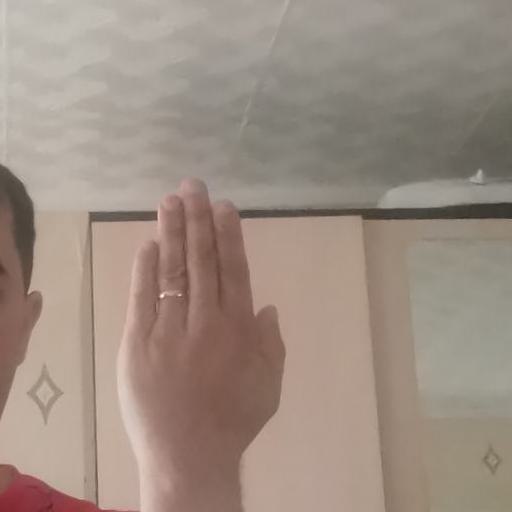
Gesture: stop_inverted